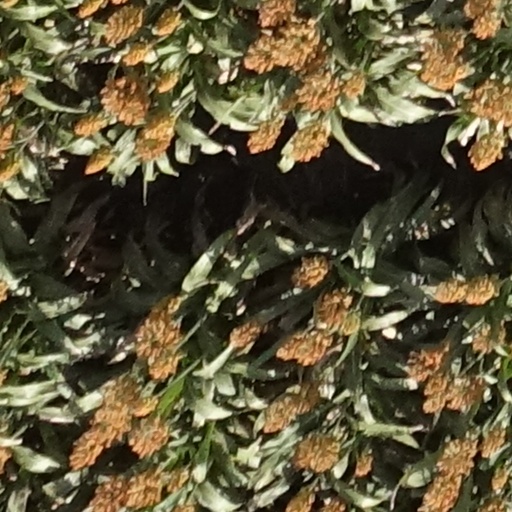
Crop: sorghum